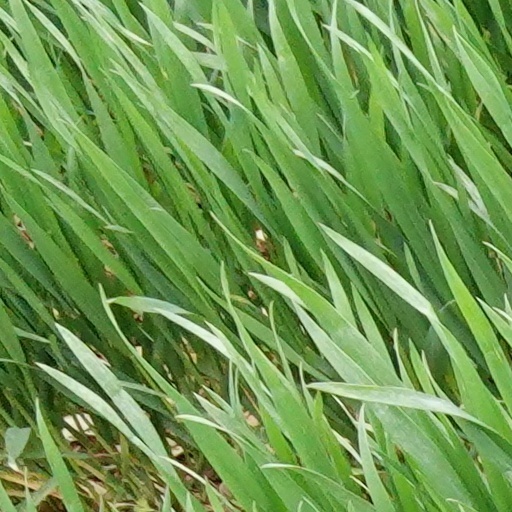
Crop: wheat